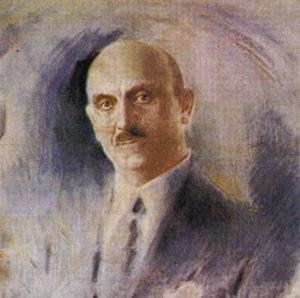
Nicolas Kitsikis, tableau du peintre grec Constantin Parthenis, 1930
Nicolas Kitsikis, né à Nafplio, Grèce, le 14 août 1887, mort à Athènes le 26 juillet 1978.